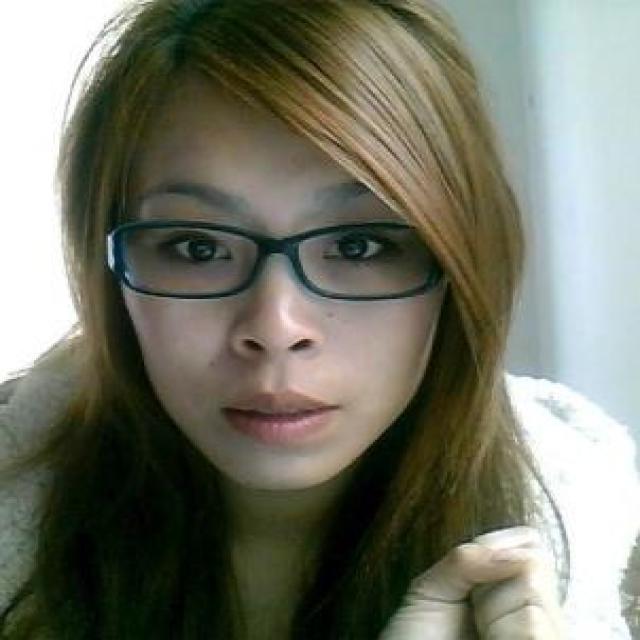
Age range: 21-44